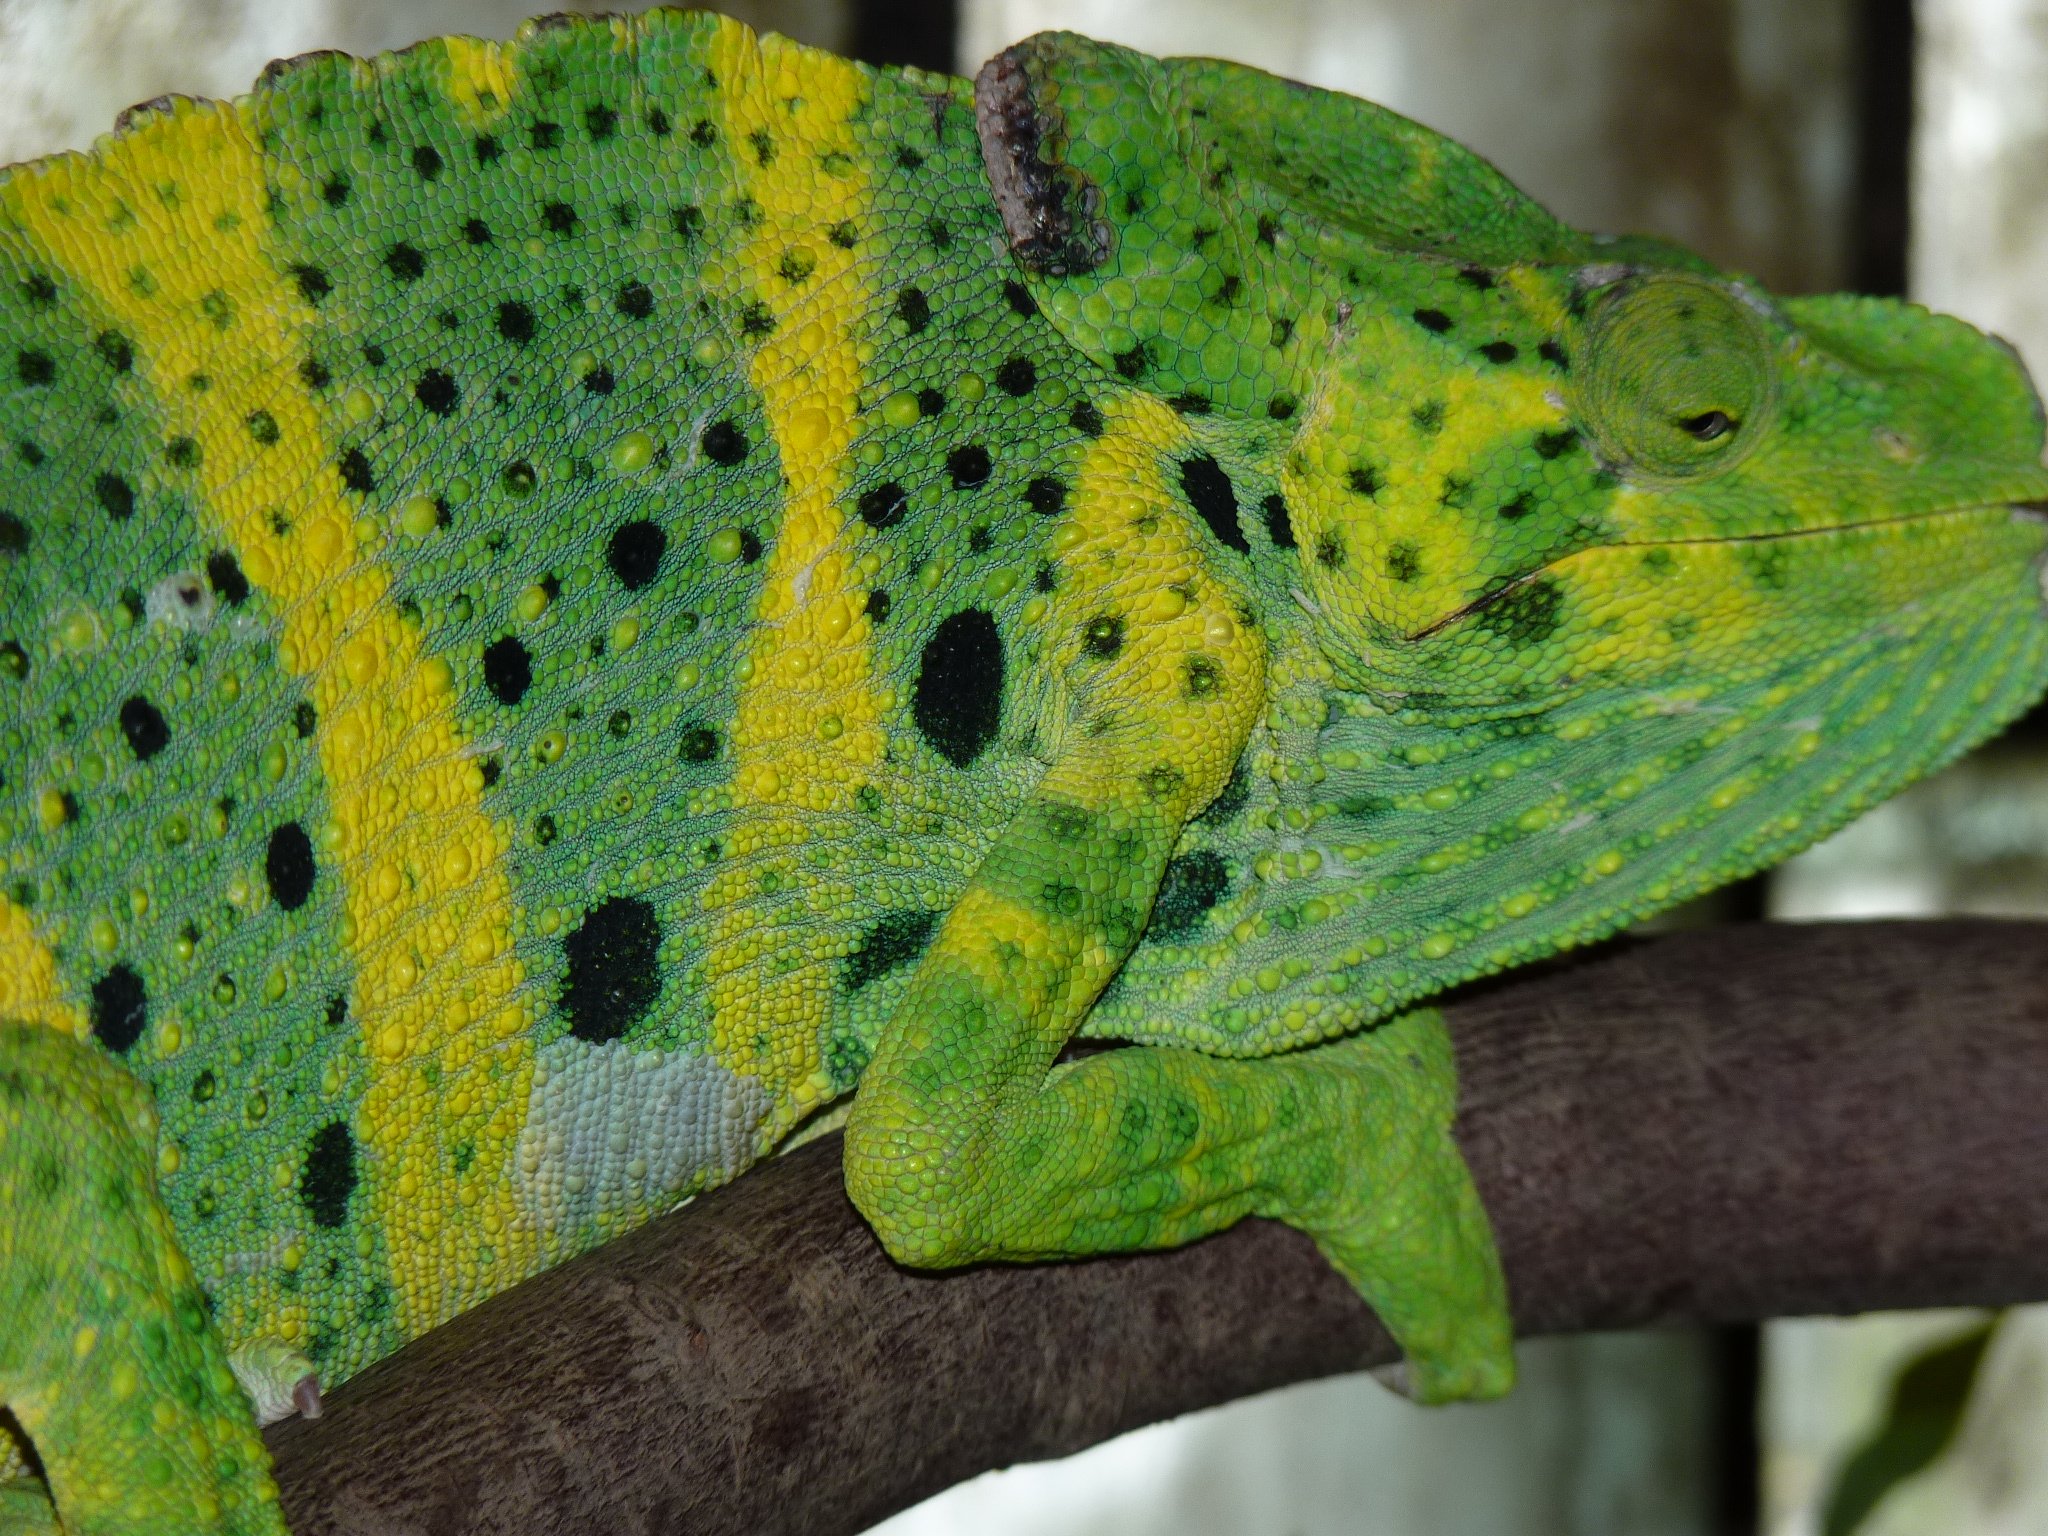
leaf, flower, animal, wildlife, green, botany, reptile, fauna, lizard, chameleon, chamaeleonidae, vertebrate, iguania, lacerta, dactyloidae, scaled reptile, lacertidae, african chameleon, chamaeleo chamaeleon, common chameleon, european chameleon